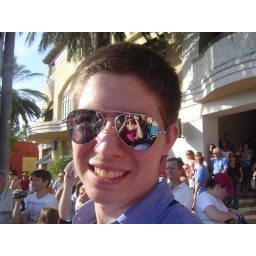
There's a cute girl reflected in my sunglasses